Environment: real
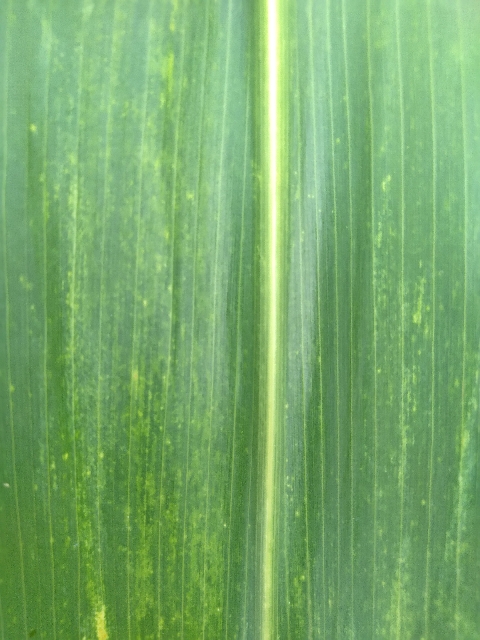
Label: lethal_necrosis